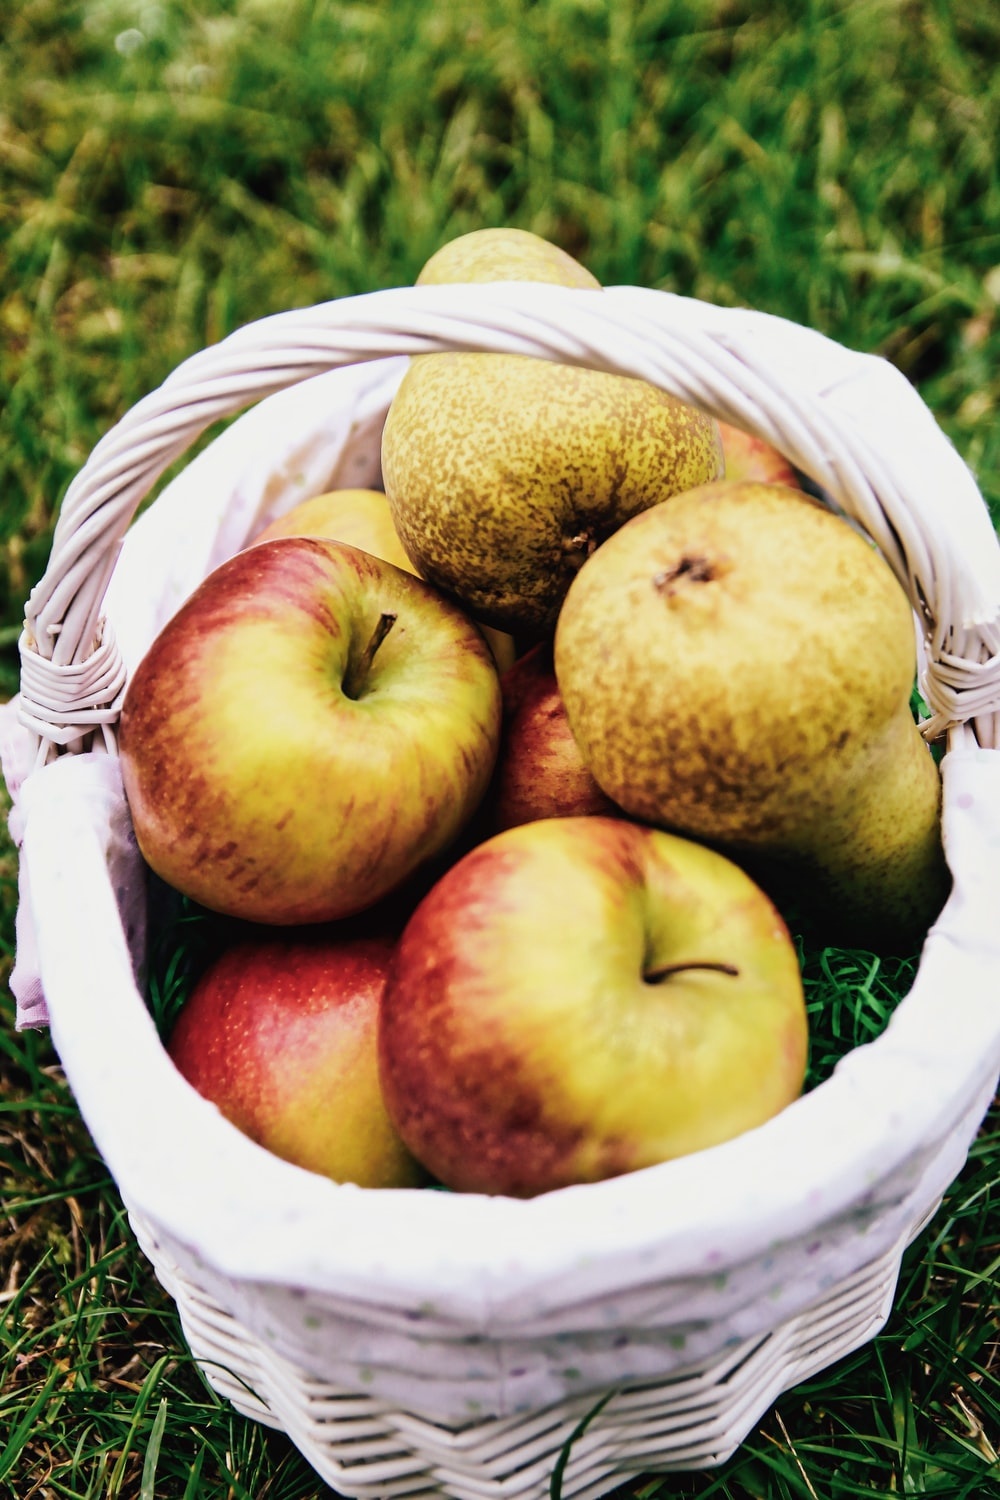
Label: apple